Praying Indians of Natick

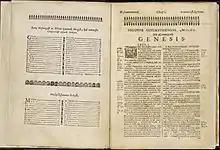
The index and first page of Genesis from Eliot's translation of the Bible into the Natick speech of Massachusett in 1663, the "Mamusse Wunneetupanatamwe Up-Biblum God".

John Eliot translated first the New Testament into the Massachusett language, which was published in 1661. Then the entire Bible was published in that language in 1685.